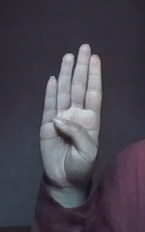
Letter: kaaf